Selje Church

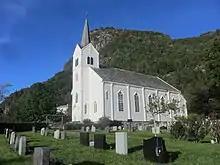
View of the church

Selje Church is a parish church of the Church of Norway in Stad Municipality in Vestland county, Norway. It is located in the village of Selje. It is the church for the Selje parish which is part of the Nordfjord prosti (deanery) in the Diocese of Bjørgvin. The white, wooden church was built in a long church design in 1866 using plans drawn up by the architect Frederik Hannibal Stockfleth. The church seats about 420 people.